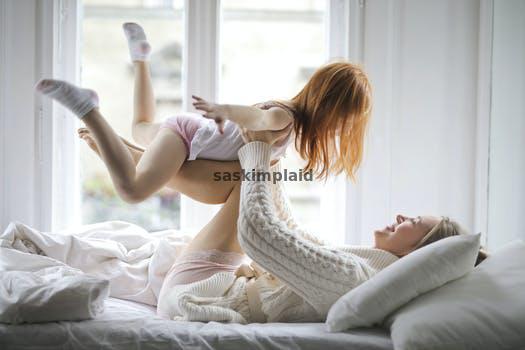
Label: Watermark